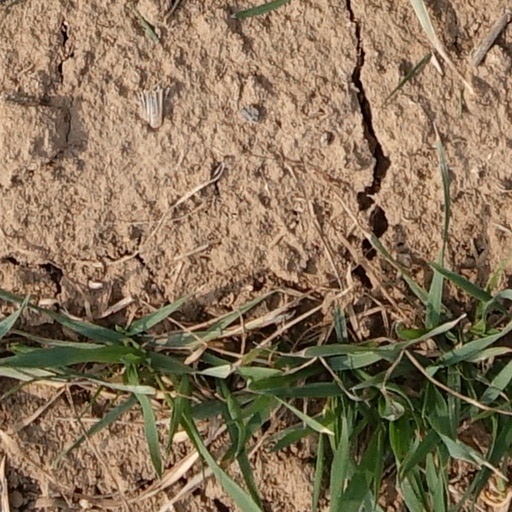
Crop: wheat